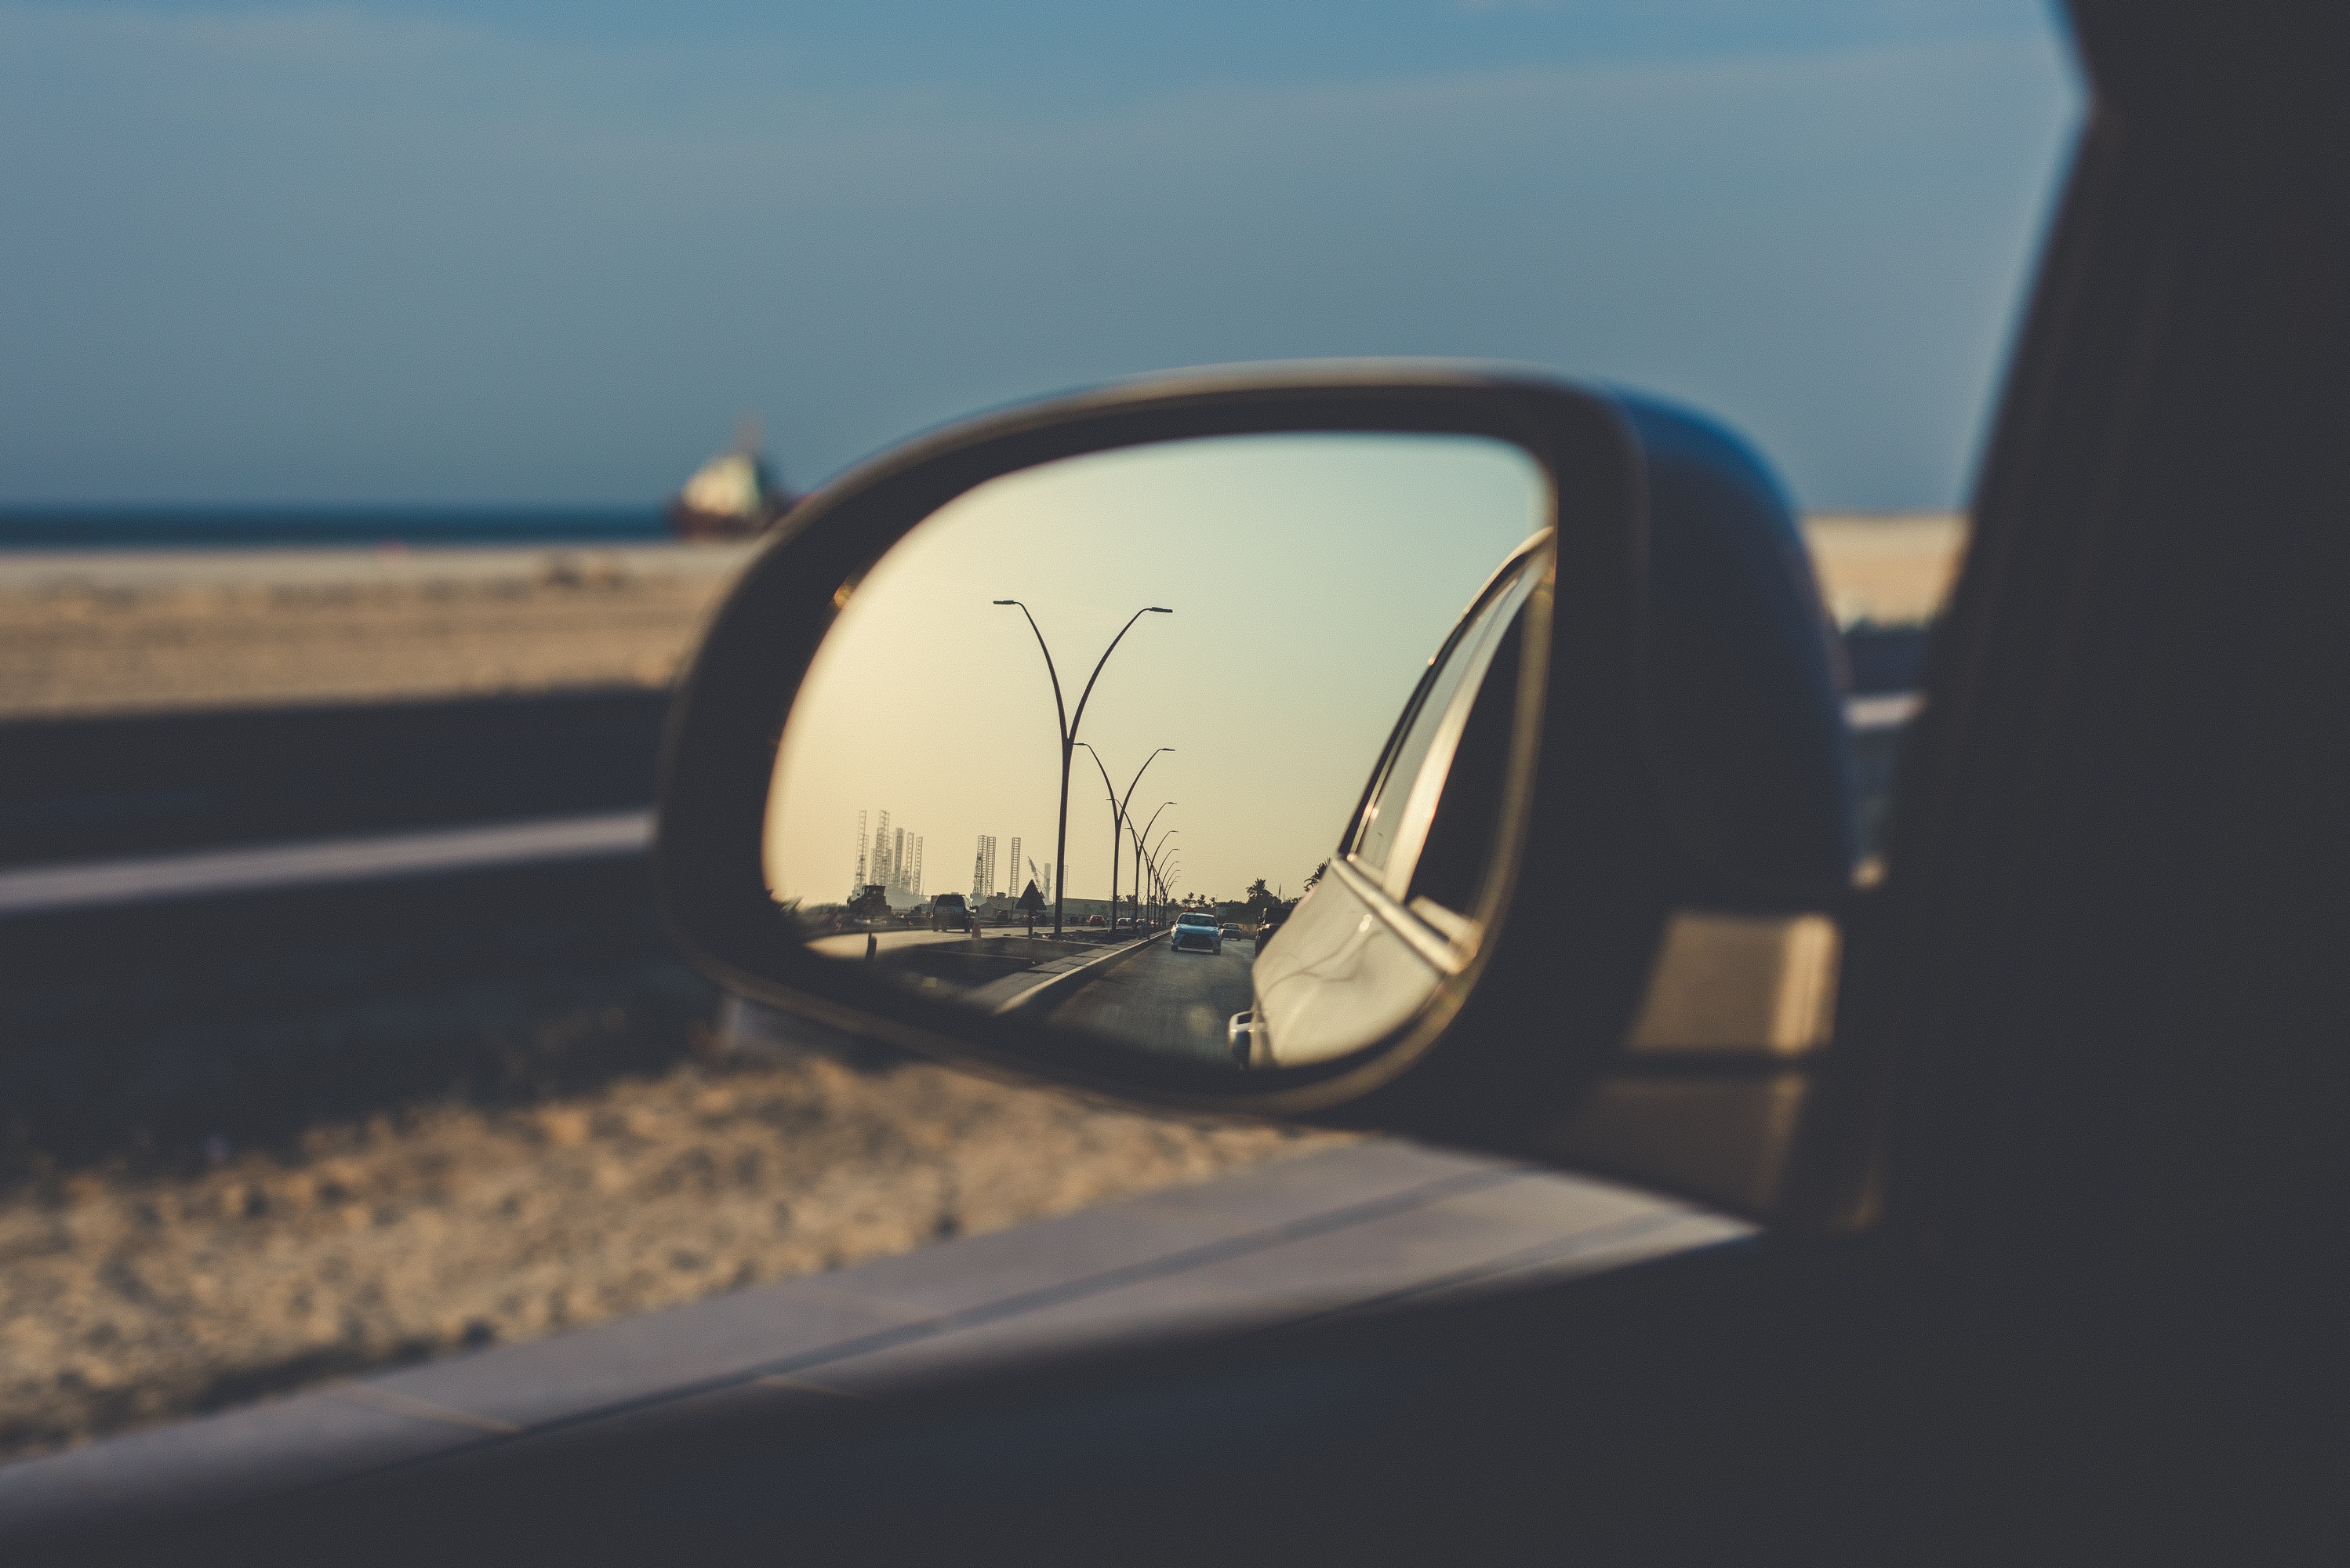
car, reflection, automotive mirror, sky, photography, automotive design, rear view mirror, eyewear, motor vehicle, vehicle, sunglasses, automotive exterior, glasses, glass, vision care, windshield